Military Women's Memorial

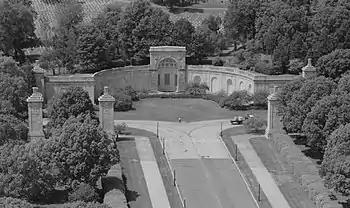
Aerial view of the Hemicycle in 1993, prior to its conversion into a memorial

In the early 1980s, women veterans began pressing for a memorial to women in the U.S. armed services. They won the formal support of the American Veterans Committee (AVC), a liberal veterans' group, in 1982. Representative Mary Rose Oakar, chair of the Subcommittee on Library and Memorials of the Committee on House Administration, introduced legislation (H.R. 4378) to establish a memorial. However, Secretary of the Interior Donald P. Hodel and the National Park Service both opposed the legislation, arguing that the existing Vietnam Women's Memorial and the planned United States Navy Memorial already incorporated and honored women. Despite this opposition, the legislation passed the House of Representatives in November 1985. In March 1986, the Subcommittee on Public Lands of the Senate Energy and Natural Resources Committee tabled identical legislation introduced by Senator Frank Murkowski. Committee chair Malcolm Wallop was concerned that too many memorials and monuments were being placed on the National Mall and wanted a statutory scheme that contained approval criteria enacted first. But United States Air Force Brigadier General Wilma Vaught argued that a statue or monument was not enough; what was needed was a memorial with exhibits about the contributions of women in the armed forces. Subsequently, in late 1985 the AVC established the Women In Military Service For America Memorial Foundation to raise funds and lobby Congress for a memorial.